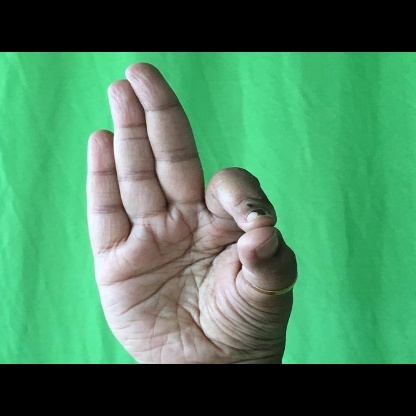
Mudra: Aralam